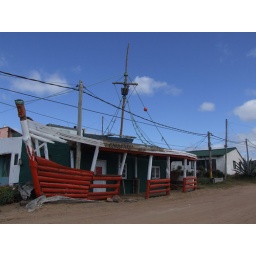
Fishing boat themed bar in Punta del Diablo